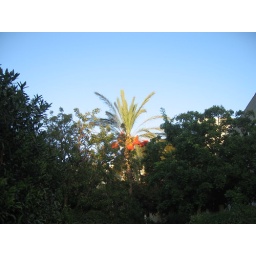
Photo of a sunlit date tree near the Schreiber building where OSDClub Tel Aviv meets.Licence is Public Domain